Ulster Resistance

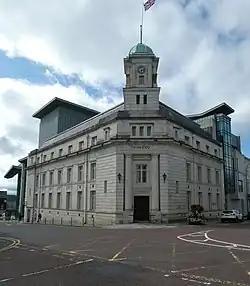
Ballymena town hall

Ulster Resistance was launched at a 3000-strong invitation-only (male-only) meeting at the Ulster Hall on 10 November 1986. The rally was chaired by DUP Press Officer Sammy Wilson and addressed by party colleagues Ian Paisley, Peter Robinson and Ivan Foster. A colour party wore paramilitary uniforms and red berets. Ian Paisley told the assembled crowd that Ulster Resistance would "take whatever steps are necessary to destroy the Anglo-Irish Agreement and the ongoing republican conspiracy." He added that "law abiding Roman Catholics have nothing to fear." He was then filmed dramatically placing a red beret on his head and standing to attention. DUP deputy leader Peter Robinson was also photographed wearing the militant loyalist paramilitary regalia of beret and military fatigues at the rally. Also on the platform was Alan Wright, the chairman of the Ulster Clubs. Journalists who arrived at Ulster Hall to investigate the event were denied entry, DUP press officer Nigel Dodds instead appeared and handed out leaflets stating the goals of the new paramilitary grouping. The launch rally was followed by a number of similar assemblies across Northern Ireland. Its aim was to "take direct action as and when required" to end the Anglo-Irish Agreement.